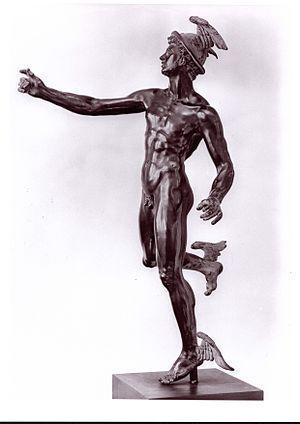
La Ernst von Siemens Kunststiftung est une fondation d'art de droit civil dont le siège se situe à Munich. Fondée en 1983 par Ernst von Siemens, elle se consacre à la promotion des beaux-arts.